Agriculture in Australia

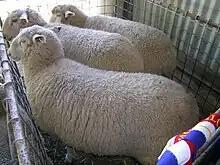
Prime lamb competition, New South Wales

In 2018, Australia was the world's largest producer of lupin bean (714 thousand tons), the world's second largest producer of chickpeas (1 million tons), the world's fourth largest producer of barley (9.2 million tons) and oats (1.2 million tons), the 5th largest producer of rapeseed (3.9 million tons), the 9th largest producer of sugarcane (33.5 million tons) and wheat (20.9 million tons) and the 13th largest producer of grape (1.66 million tons). In the same year, the country also produced 1.2 million tons of sorghum, 1.1 million tons of potato, in addition to smaller productions of other agricultural products, such as rice (635 thousand tons), maize (387 thousand tons), tomato (386 thousand tons), orange (378 thousand tons), fava beans (377 thousand tons), banana (373 thousand tons), pea (317 thousand tons), carrot (284 thousand tons), onion (278 thousand tons), apple (268 thousand tons), lentils (255 thousand tons), melon (224 thousand tons), watermelon (181 thousand tons), tangerine (138 thousand tons) etc.